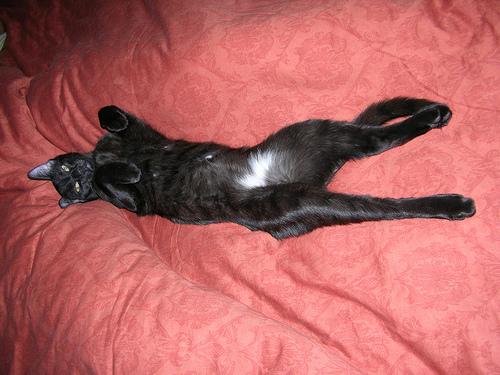
Breed: Bombay